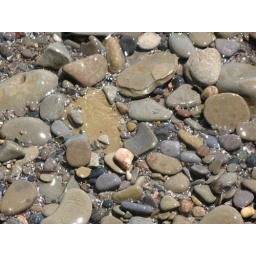
Lake Ontario shore, in Mississauga Ontario. So flat and created many an intresting design. Crystal clear water that day